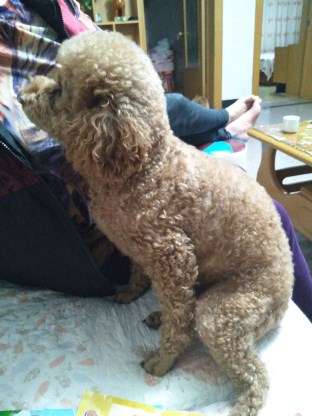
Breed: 2925-n000114-toy_poodle